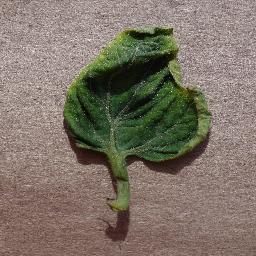
Label: Tomato___Tomato_Yellow_Leaf_Curl_Virus